Hope International University

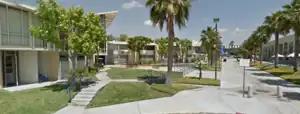
Hope International University

Hope International University's main campus is located in North Orange County, in the city of Fullerton, California. The university's library, student center, gymnasium, student dining facilities, bookstore, on-campus housing, and main administrative offices are located on the Fullerton campus, as are the classrooms, faculty offices, and administrative offices.